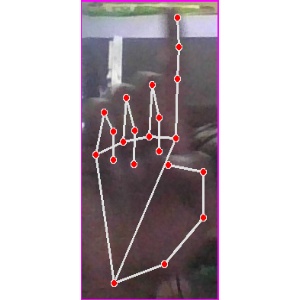
अक्षर: क